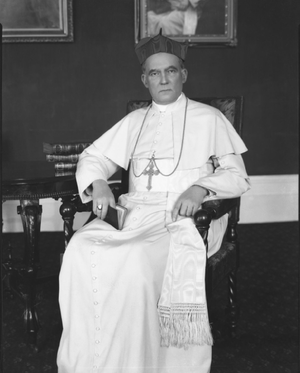
L'Isle-Verte est une municipalité canadienne située dans l'Est du Québec dans la municipalité régionale de comté de Rivière-du-Loup au Bas-Saint-Laurent. Elle a été constituée officiellement le 9 février 2000 par le regroupement de la municipalité de village de L'Isle-Verte et de la municipalité de Saint-Jean-Baptiste-de-l'Isle-Verte.
Raymond-Marie Rouleau, né le 6 avril 1866 à L'Isle-Verte et décédé le 31 mai 1931 à Québec, est un ecclésiastique canadien. Il fut évêque de Valleyfield, archevêque de Québec de 1927 à 1931 et cardinal.